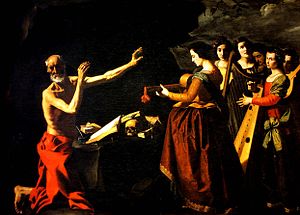
Hieronymus
Hieronymus i ørkenen, pint af sine syner af dansende piger, malet af Francisco de Zurbarán, Rom.
Hieronymus var en af kirkefædrene. Han var en højtuddannet teolog inden for oldkirken. Siden middelalderen regnes Hieronymus, Ambrosius, Augustin og pave Gregor 1. som de fire senantikke, vestlige kirkefædre.